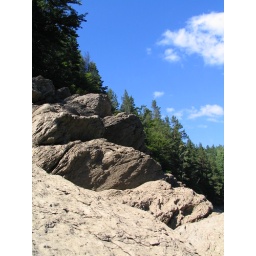
Valiug lake is an artificial lake created in a valley. It has this beautiful green color in the sunlight.